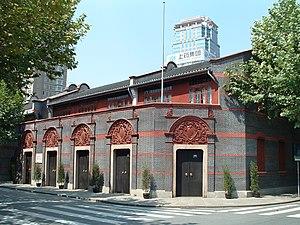
Le site du premier congrès national du Parti communiste chinois, est situé aux n ° 76 et 78 Rue Xingye, district de Huangpu, Shanghai, Chine. Il s'agit d'une maison Shikumen de deux étages côte à côte. Le premier congrès national s'est tenu dans la salle des invités du bâtiment 76 du 23 au 30 juillet 1921. Le site du premier congrès national du Parti communiste chinois est devenu une salle commémorative après 1952. Il a été annoncé comme le premier lot d'unités nationales de protection des reliques culturelles clés par le Conseil d'État de la République populaire de Chine le 4 mars 1961. Il a été annoncé comme le premier lot de bases nationales de démonstration d'éducation patriotique par le Département de la propagande du Comité central du PCC en 1997.
Le premier congrès national du Parti communiste chinois, s'est tenu à Shanghai et à Jiaxing entre le 23 juillet et le 2 août 1921 et marque la création officielle du Parti communiste chinois. Le congrès a commencé dans un bâtiment dans la Concession française de Shanghai.
Le Parti communiste chinois est le parti dirigeant la république populaire de Chine depuis 1949, ainsi que de facto le parti unique.
Le Congrès national du Parti communiste chinois a lieu une fois tous les cinq ans et est théoriquement la plus haute instance du Parti communiste chinois, mais en pratique la plupart des décisions sont prises lors de sa préparation. Le premier congrès eut lieu en 1921, à Shanghai. Depuis 1956, il a toujours lieu dans le Palais de l'Assemblée du Peuple à Pékin et depuis 1987, toujours en octobre ou novembre. Depuis deux décennies, le congrès a été le cadre des changements politiques et de dirigeants et de fait est très suivi par les médias.
Xintiandi est un quartier piétonnier de l'ancienne concession française dans le centre-ville de Shanghai où se trouvent, dès 2008, de nombreux restaurants, bars et commerces. C'est surtout un quartier de lilong qui a été totalement remis à neuf. Les autres lilong de l'ancienne concession française ont bien plus gardé leur ancienne vie, tout en ayant été restaurés, mais plus discrètement. Xintiandi se présente comme un lieu d'exception, à Shanghai.